Kamienica (river)

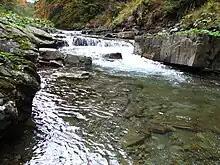
Kamienica next to Trusiówka

Kamienica is a river in the Gorce Mountains, partly on the border with the Beskids, the left tributary of the Dunajec River. It squeezes through a deep valley between the slopes of Mostownica and Jaworzyna Kamienicka, flowing through a ravine 8-12 m deep. In the vicinity of the Borek Pass it bends sharply to the east, causing strong erosion of the slopes of this pass. This is an attractive tourist area. In its upper reaches (to Rivers) it flows within the boundaries of the Gorce National Park. Marked here, through the valley of Kamienica blue trail to Borek pass.